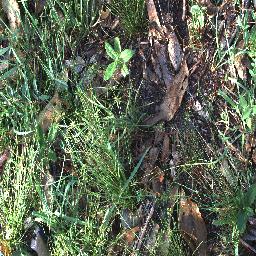
Label: negative